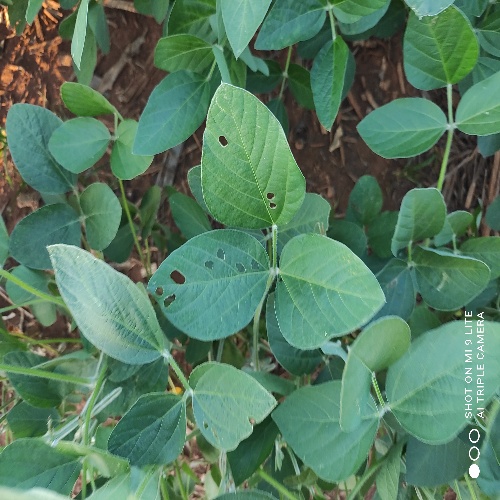
Label: Caterpillar